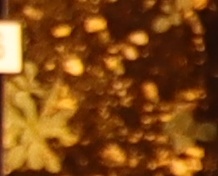
Label: Horseweed